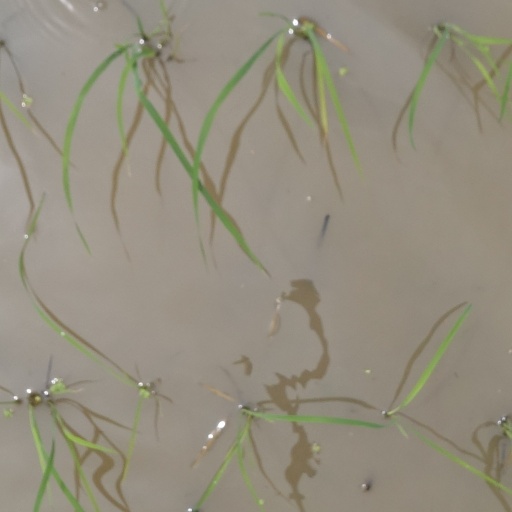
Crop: rice